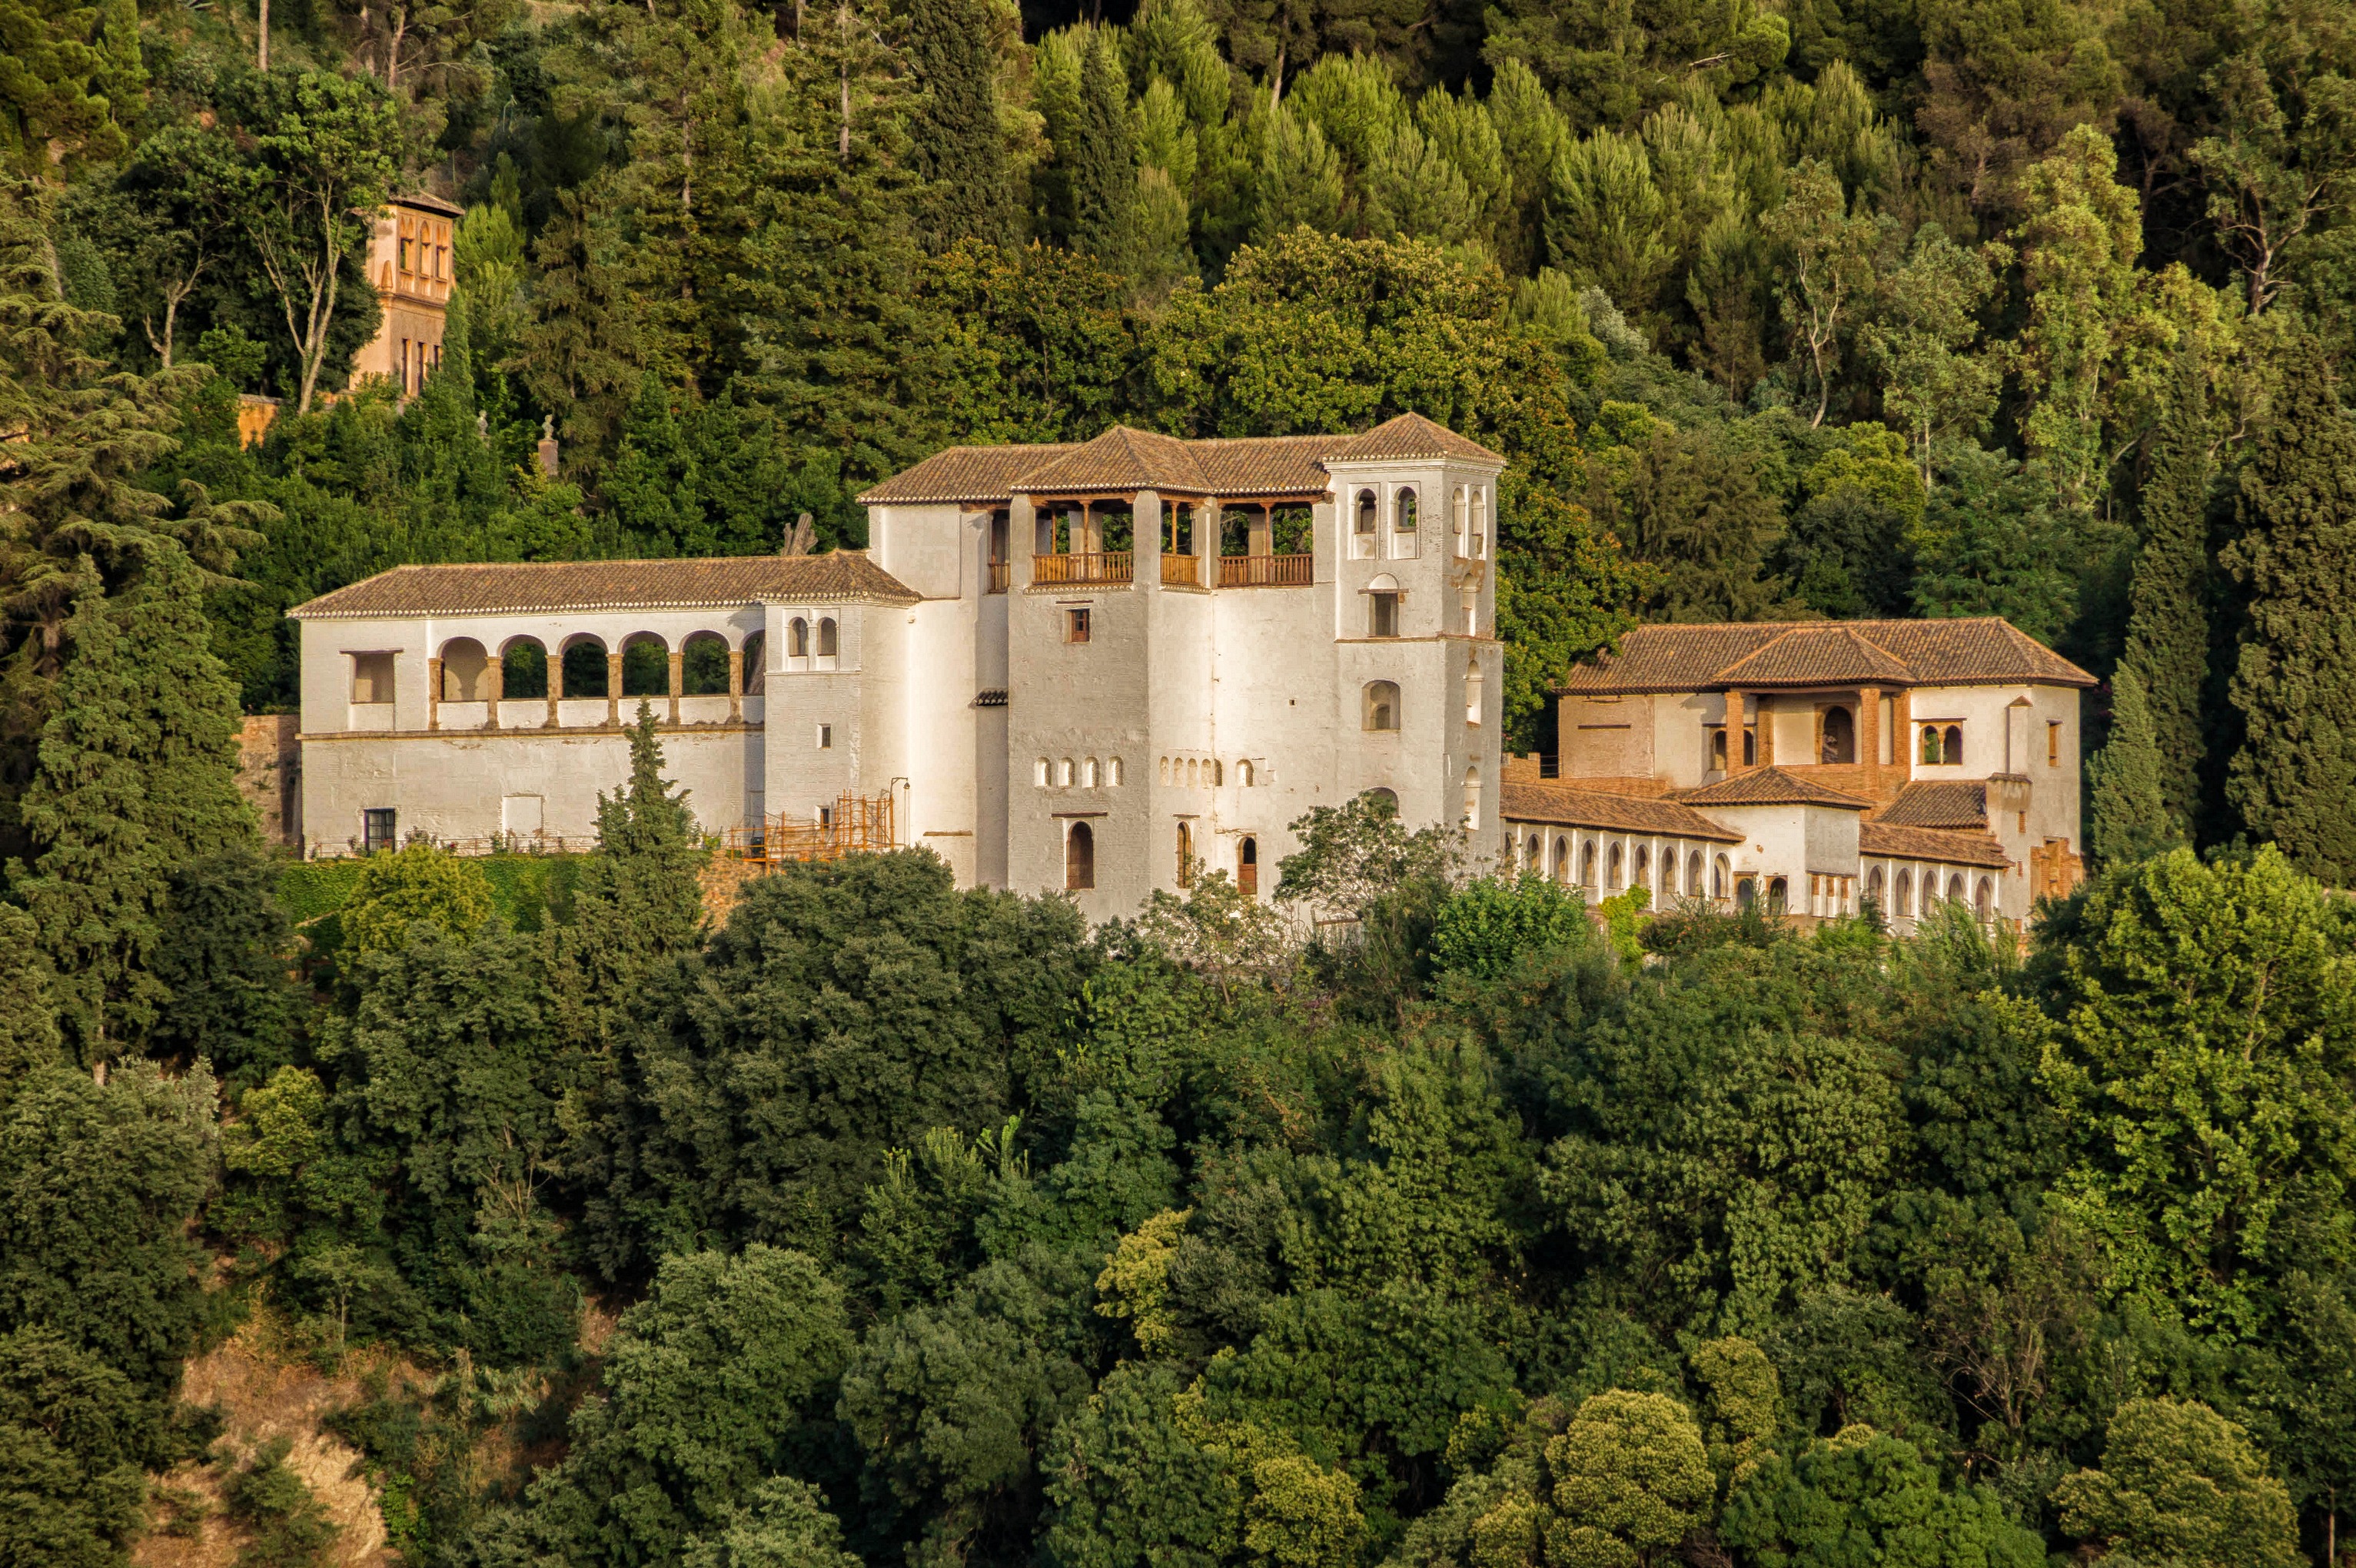
nature, forest, architecture, mansion, house, building, chateau, summer, spring, castle, landmark, historic, trees, woods, outside, spain, buildings, monastery, history, estate, granada, manor house, destinations, rural area, stately home, palace of the general life